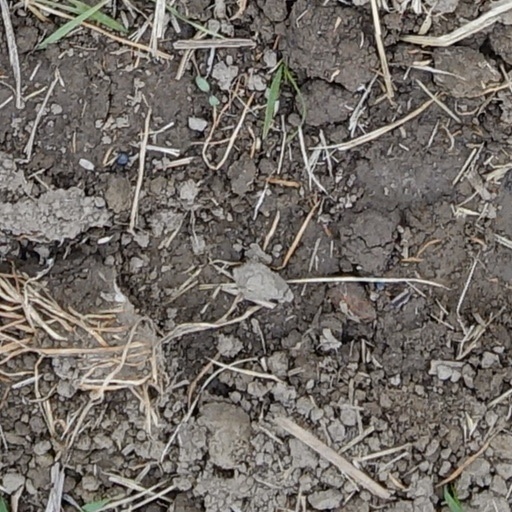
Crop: wheat